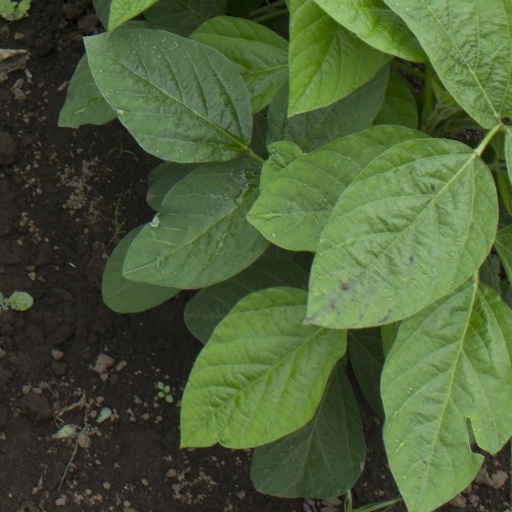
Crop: soybean